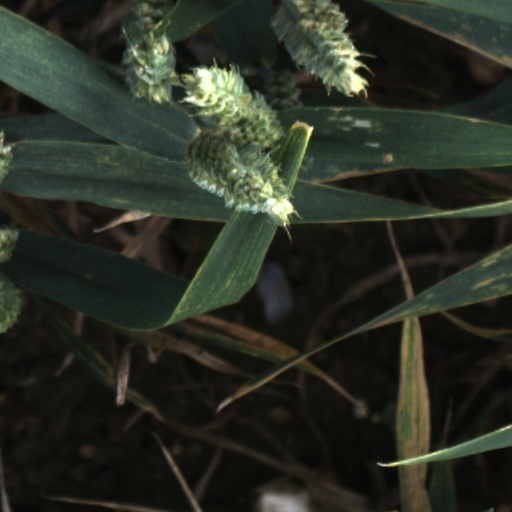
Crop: wheat